Church cantatas of Bach's third to fifth year in Leipzig

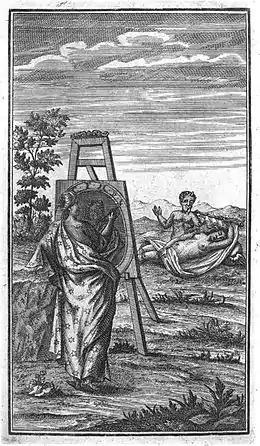
Frontispiece of Picander's "Ernst-Schertzhaffte und Satyrische Gedichte", Vol. 3, published in 1732, which on pp. 108–110 contains a reprint of the <a href="https%3A//archive.org/stream/bub_gb_GSJLAAAAcAAJ%23page/n129/mode/2up">reworked version of the libretto of cantata BWV 84

The ninth Sunday after Trinity is the first occasion with an extant new cantata by J. S. Bach after Trinity 1725: